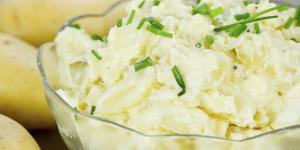
ensalada de papa y zanahoria